Shenandoah County Farm

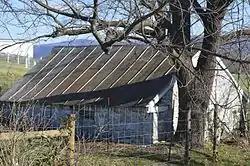
One of the outbuildings

Shenandoah County Farm, also known as the Shenandoah County Almshouse and Beckford Parish Glebe Farm, is a historic almshouse and poor farm located near Maurertown, Shenandoah County, Virginia. The almshouse was built in 1829, and is a large, brick Federal style institutional building. It consists of a two-story, five-bay central section flanked by one-story, eight-bay, flanking wings. A nearly identical building is at the Frederick County Poor Farm. A two-story, rear kitchen wing was added about 1850. Also on the property are the contributing stone spring house, a large modern frame barn (1952), a frame meat house (1894), a cemetery, and a portion of an American Civil War encampment site, occupied by Union troops prior to the Battle of Tom's Brook.